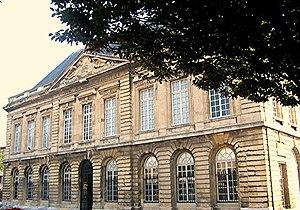
Le muséum d'histoire naturelle du Havre est un musée d'histoire naturelle français situé dans la ville du Havre, en Seine-Maritime. Constituées par Charles Alexandre Lesueur, qui fut son directeur, ses collections ont été fortement dégradées pendant la Seconde Guerre mondiale. Elles se composent de spécimens de paléontologie, de Préhistoire et de zoologie ainsi que de 8 000 dessins et manuscrits.